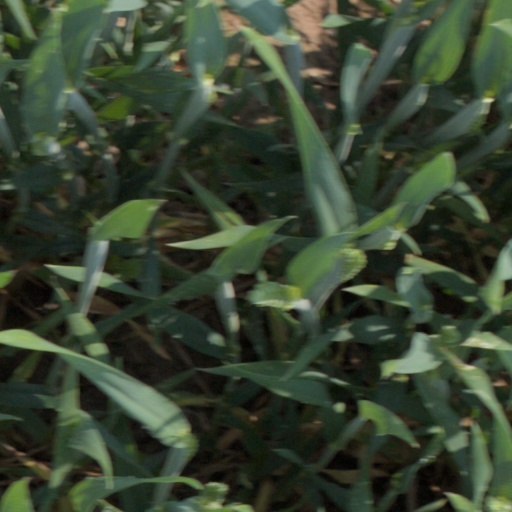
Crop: wheat